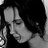
Emotion: sad